Western painting

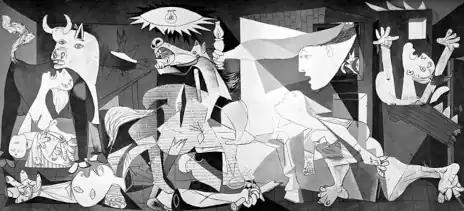
Pablo Picasso, 1937, "Guernica", protest against Fascism

Manet, Degas, Renoir, Morisot, and Cassatt concentrated primarily on the human subject. Both Manet and Degas reinterpreted classical figurative canons within contemporary situations; in Manet's case the re-imaginings met with hostile public reception. Renoir, Morisot, and Cassatt turned to domestic life for inspiration, with Renoir focusing on the female nude. While Sisley most closely adhered to the original principals of the Impressionist perception of the landscape, Monet sought challenges in increasingly chromatic and changeable conditions, culminating in his series of monumental works of Water Lilies painted in Giverny.